Pasi Heikura

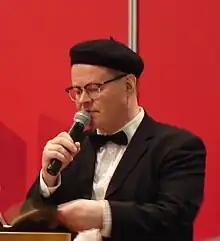
Pasi Heikura

Pasi Eino Heikura (born 14 April 1963 in Karvia, Satakunta) is a Finnish humorist, musician, writer, television actor and presenter best known for his work on Alivaltiosihteeri.